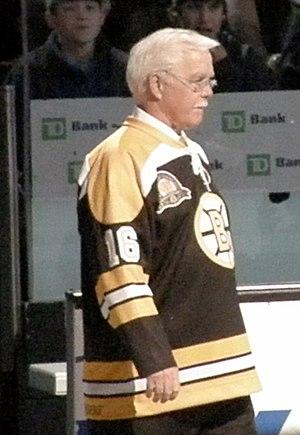
Derek Michael Sanderson est un joueur professionnel de hockey sur glace.
Les Bruins de Boston, en anglais Boston Bruins, sont une franchise professionnelle de hockey sur glace d'Amérique du Nord. L'équipe est basée à Boston dans le Massachusetts aux États-Unis et joue ses matchs à domicile dans la salle du TD Garden depuis 1995. Auparavant l'équipe a joué quelques saisons dans le Boston Arena puis la plus grande partie de son histoire dans le Boston Garden. Ils font partie de la ligue principale d'Amérique du Nord, la Ligue nationale de hockey, et s'alignent dans la division Atlantique dans l'association de l'Est.